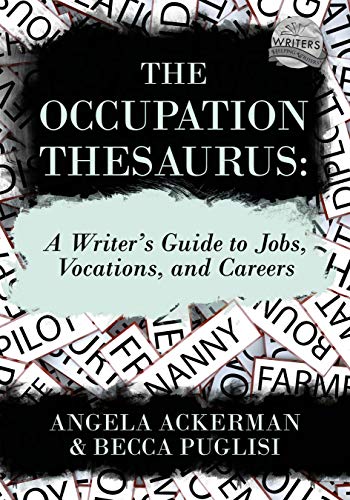
The Occupation Thesaurus: A Writer's Guide to Jobs, Vocations, and Careers (Writers Helping Writers Series Book 7)
Category: Buy a Kindle
Review "Each and every thesaurus from these authors produce is spectacular. The Occupation Thesaurus is no different. Full of inspiration, teachings, and knowledge that are guaranteed to take your writing to the next level, it's a must. You need this book on your craft shelf." ~Sacha Black , bestselling writing craft and fantasy author About the Author Angela Ackerman and Becca Puglisi are international speakers, writing coaches, and the bestselling authors of numerous books for authors. Titles in their popular Writers Helping Writers series include The Emotion Thesaurus , The Emotional Wounds Thesaurus , and their latest publication, The Occupation Thesaurus: A Writer's Guide to Jobs, Vocations, and Careers . Angela and Becca also co-founded their popular Writers Helping Writers site, a hub where authors can hone their craft, as well as One Stop for Writers, an innovative online resource collection built to help writers elevate their storytelling.
Features: What if there was a shortcut for helping readers get to know your characters? Would you take it? | Characters are as complex as people and revealing their inner layers without chunky blocks of pace-stopping description is a challenge. | The Occupation Thesaurus | can help you unlock one of the best tools in your show-don’t-tell writing kit: a character’s job. | Occupations are part of our everyday world, meaning they can be used to encourage readers to make associations between a type of work and the person doing it, shortening the “get to know the character” curve. Whether a person loves or hates what they do, a job can reveal many things, including their priorities, beliefs, desires, and needs. | The Occupation Thesaurus | will show you how a career choice can characterize, drive the plot, infuse scenes with conflict, and get readers on the character’s side through the relatable pressures, responsibilities, and stakes inherent with work. | THINK OUTSIDE THE BOX REGARDING CAREER OPTIONS | Select a job that packs a powerful punch. Inside | The Occupation Thesaurus | , you’ll find: | Informative profiles on popular and unusual jobs to help you write them with authority | Informative profiles on popular and unusual jobs to help you write them with authority | Believable conflict scenarios for each occupation, giving you unlimited possibilities for adding tension at the story and scene level | Believable conflict scenarios for each occupation, giving you unlimited possibilities for adding tension at the story and scene level | Advice for twisting the stereotypes often associated with these professions | Advice for twisting the stereotypes often associated with these professions | Instruction on how to use jobs to characterize, support story structure, reinforce theme, and more | Instruction on how to use jobs to characterize, support story structure, reinforce theme, and more | An in-depth study on how emotional wounds and basic human needs may influence a character’s choice of occupation | An in-depth study on how emotional wounds and basic human needs may influence a character’s choice of occupation | A brainstorming tool to organize the various aspects of your character’s personality so you can come up with the best careers for them | A brainstorming tool to organize the various aspects of your character’s personality so you can come up with the best careers for them | Do more with your description and choose a profession for your character that showcases who they are, what they want, and what they believe in. With over 120 entries in a user-friendly format | , The Occupation Thesaurus | is an entire job fair for writers.